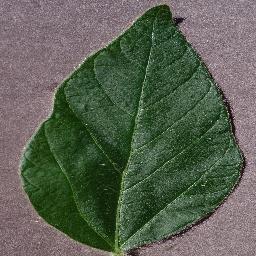
Label: Soybean___healthy